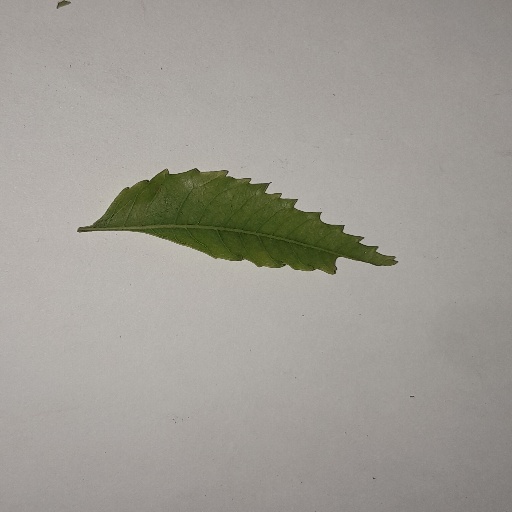
Species: Neem
Leaf condition: Yellow Leaf